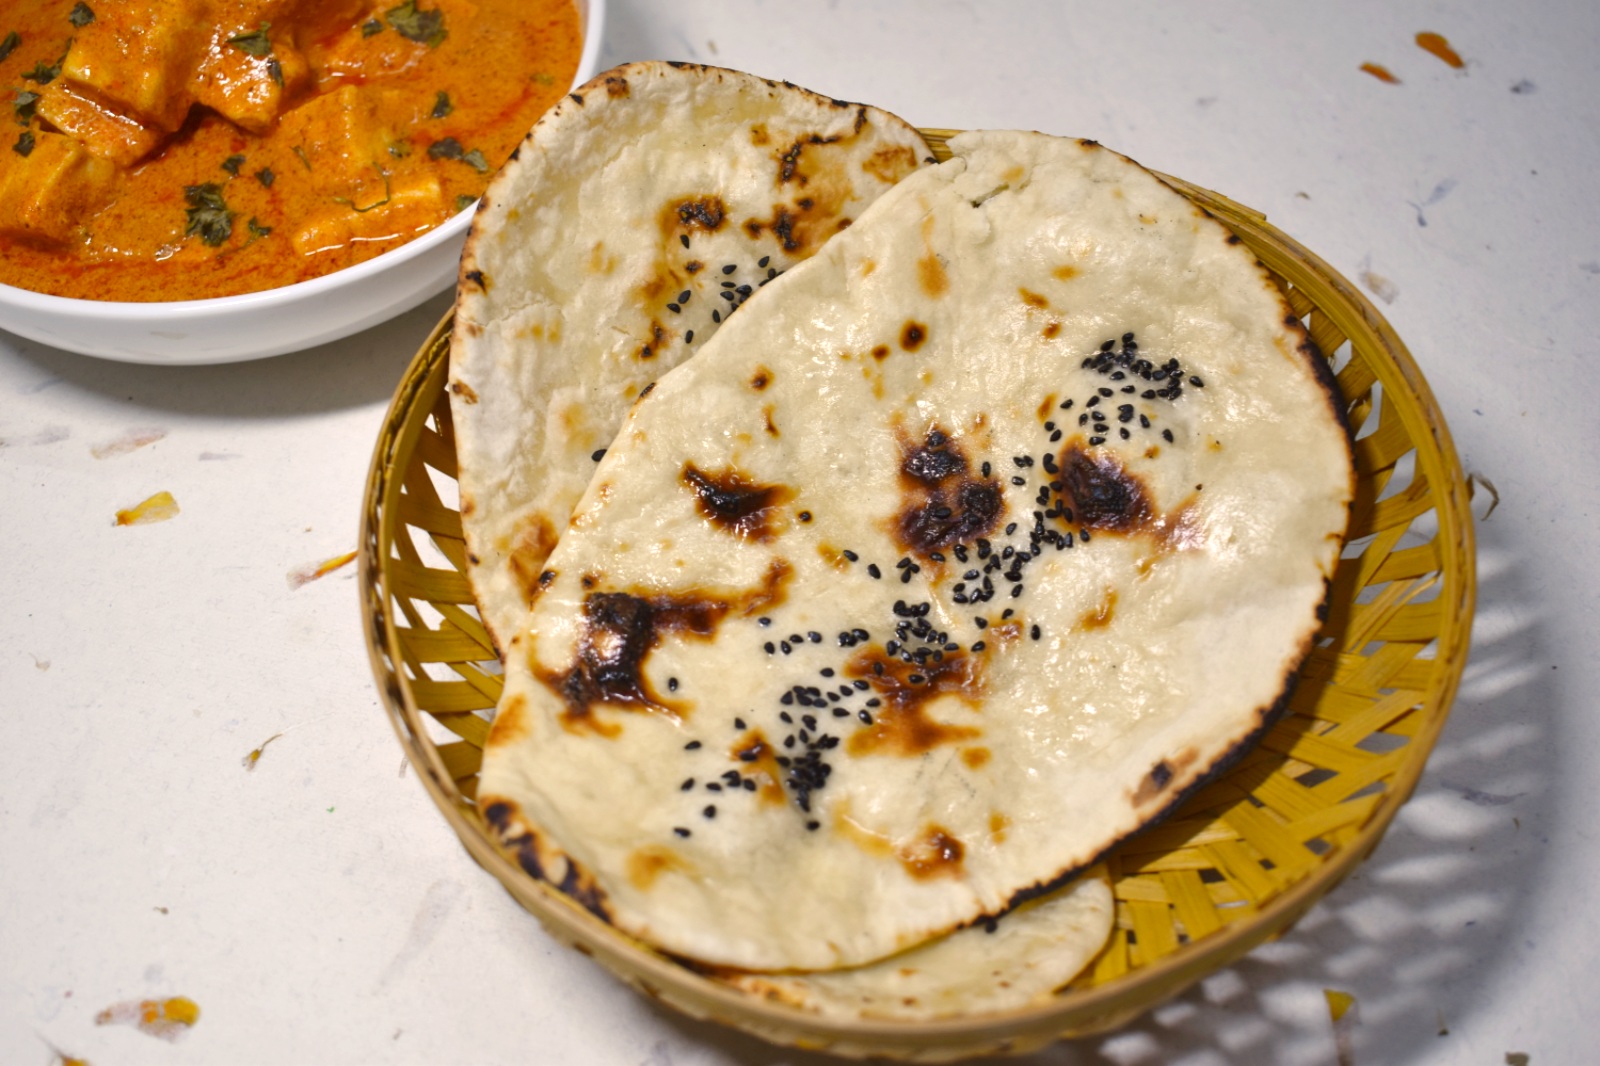
Dish: butter_naan